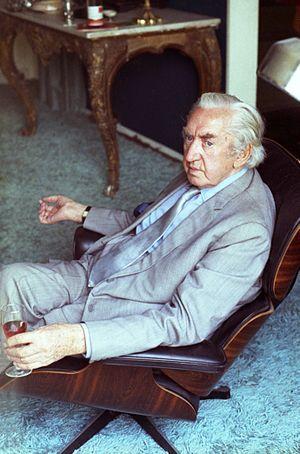
Brian Desmond Hurst est un réalisateur, scénariste et producteur irlandais né le 12 février 1900 à Castle Reagh, mort le 26 septembre 1986 à Londres.